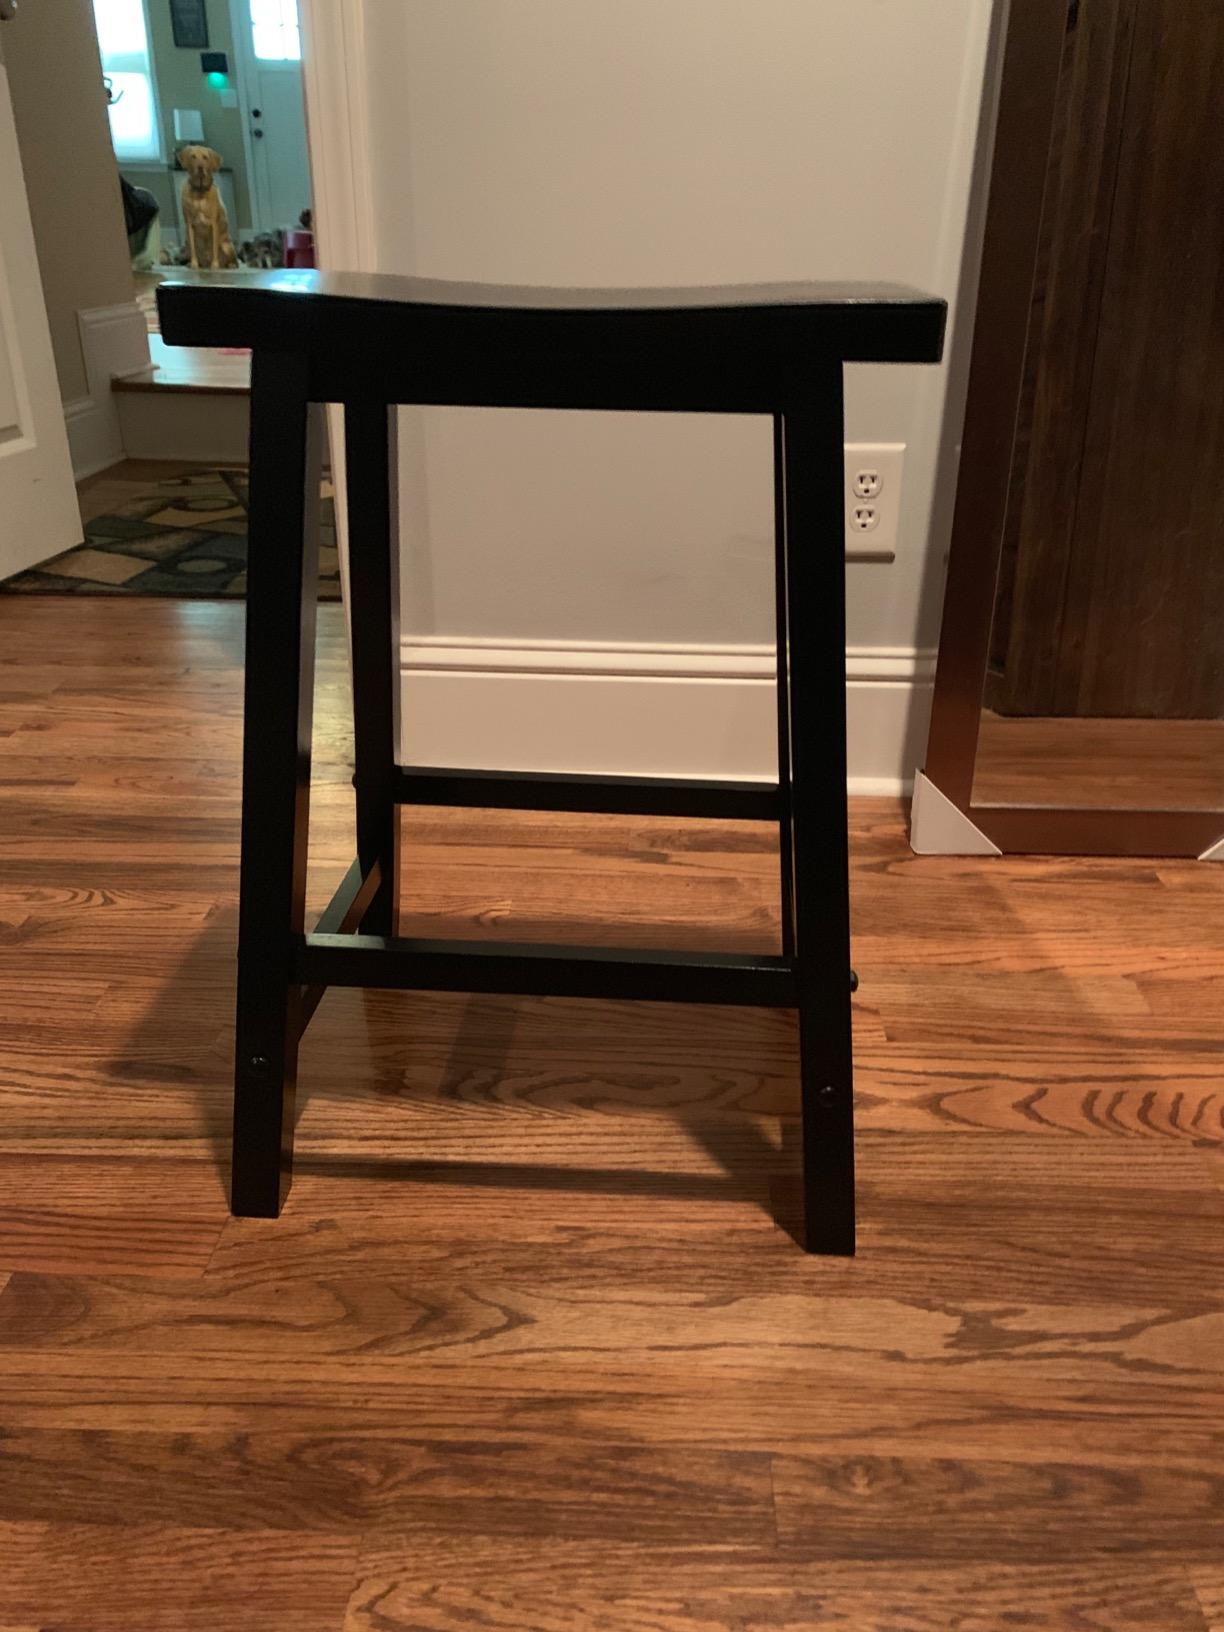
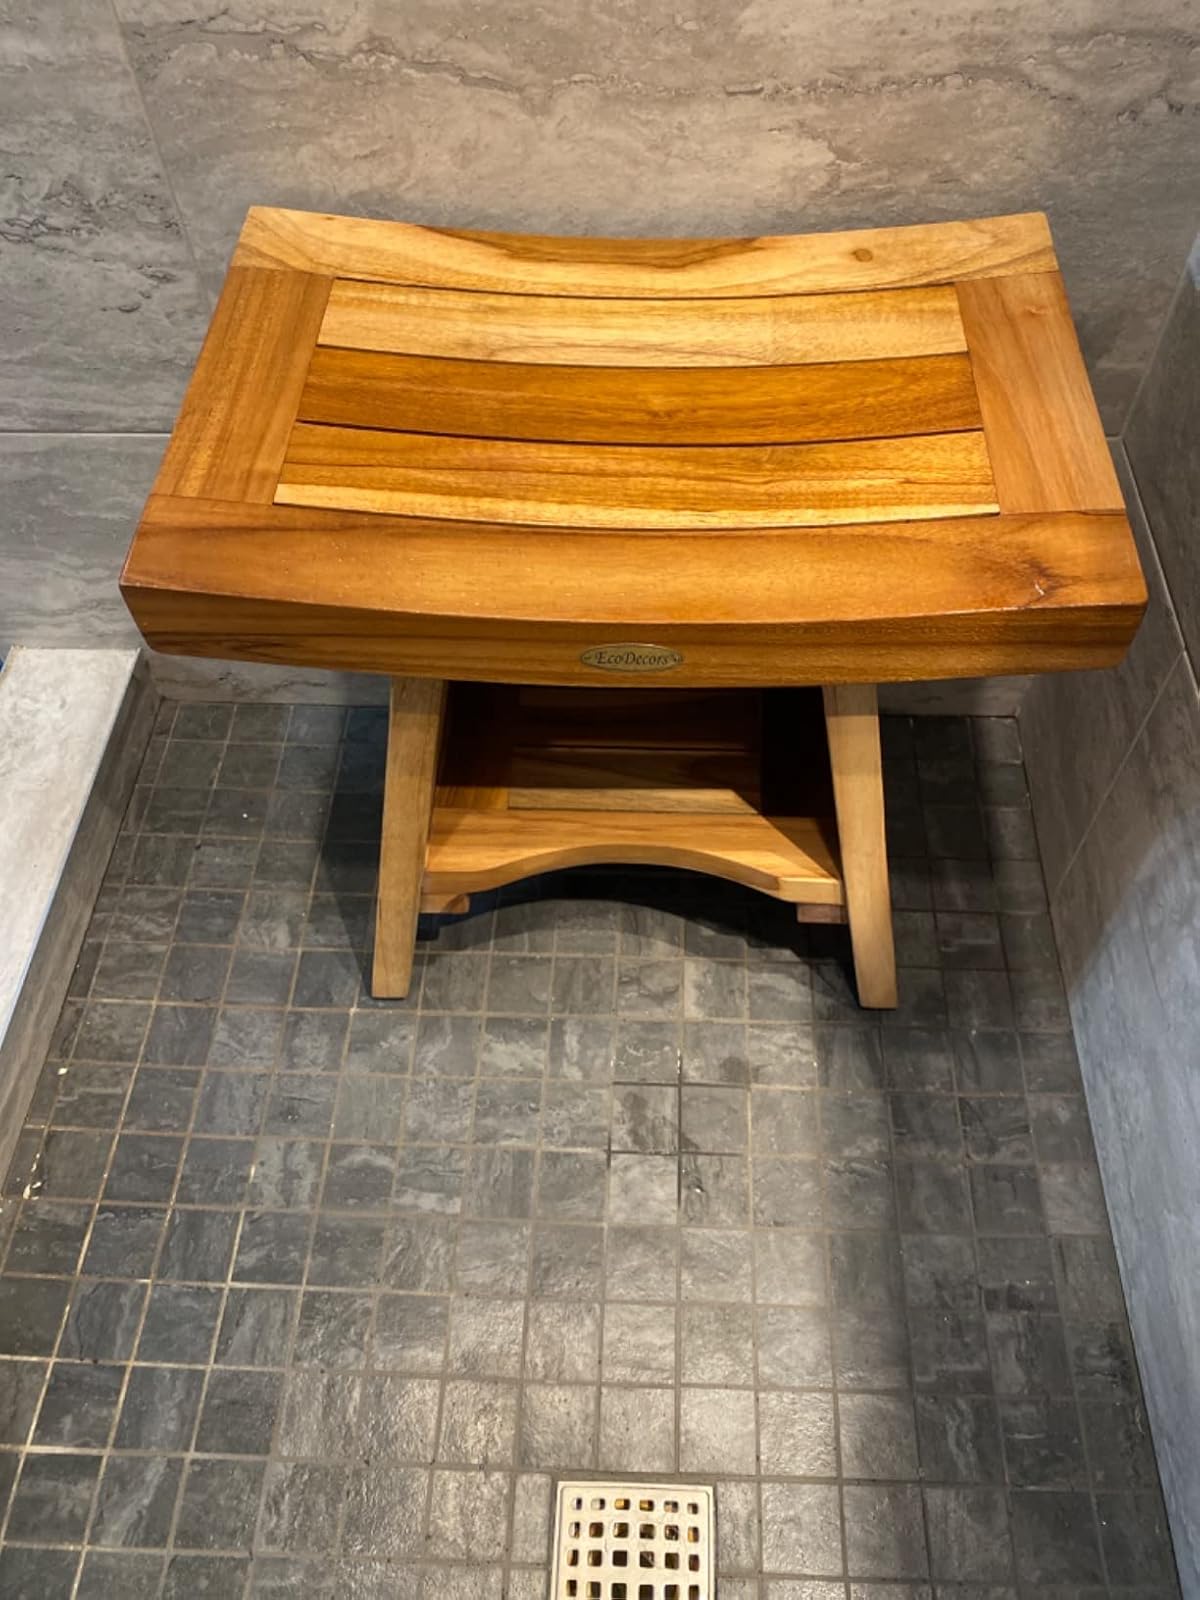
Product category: stool
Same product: no